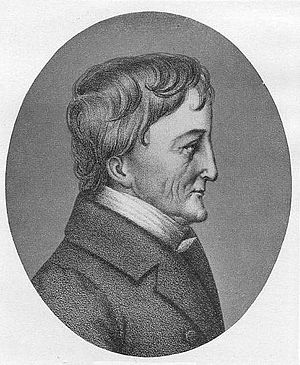
Christian Lobeck
Christian August Lobeck var en tysk filolog.